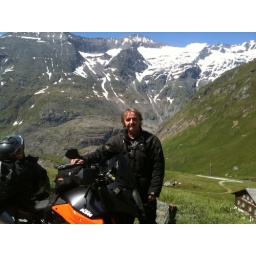
Taken by a Slovakian biker as we were waiting for road to clear